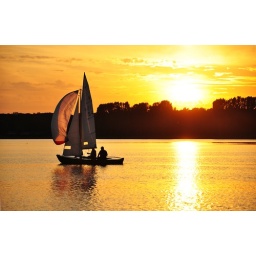
Went out to photograph the sunset for some nice coloured skies, ended up running by the lake to get this composition.